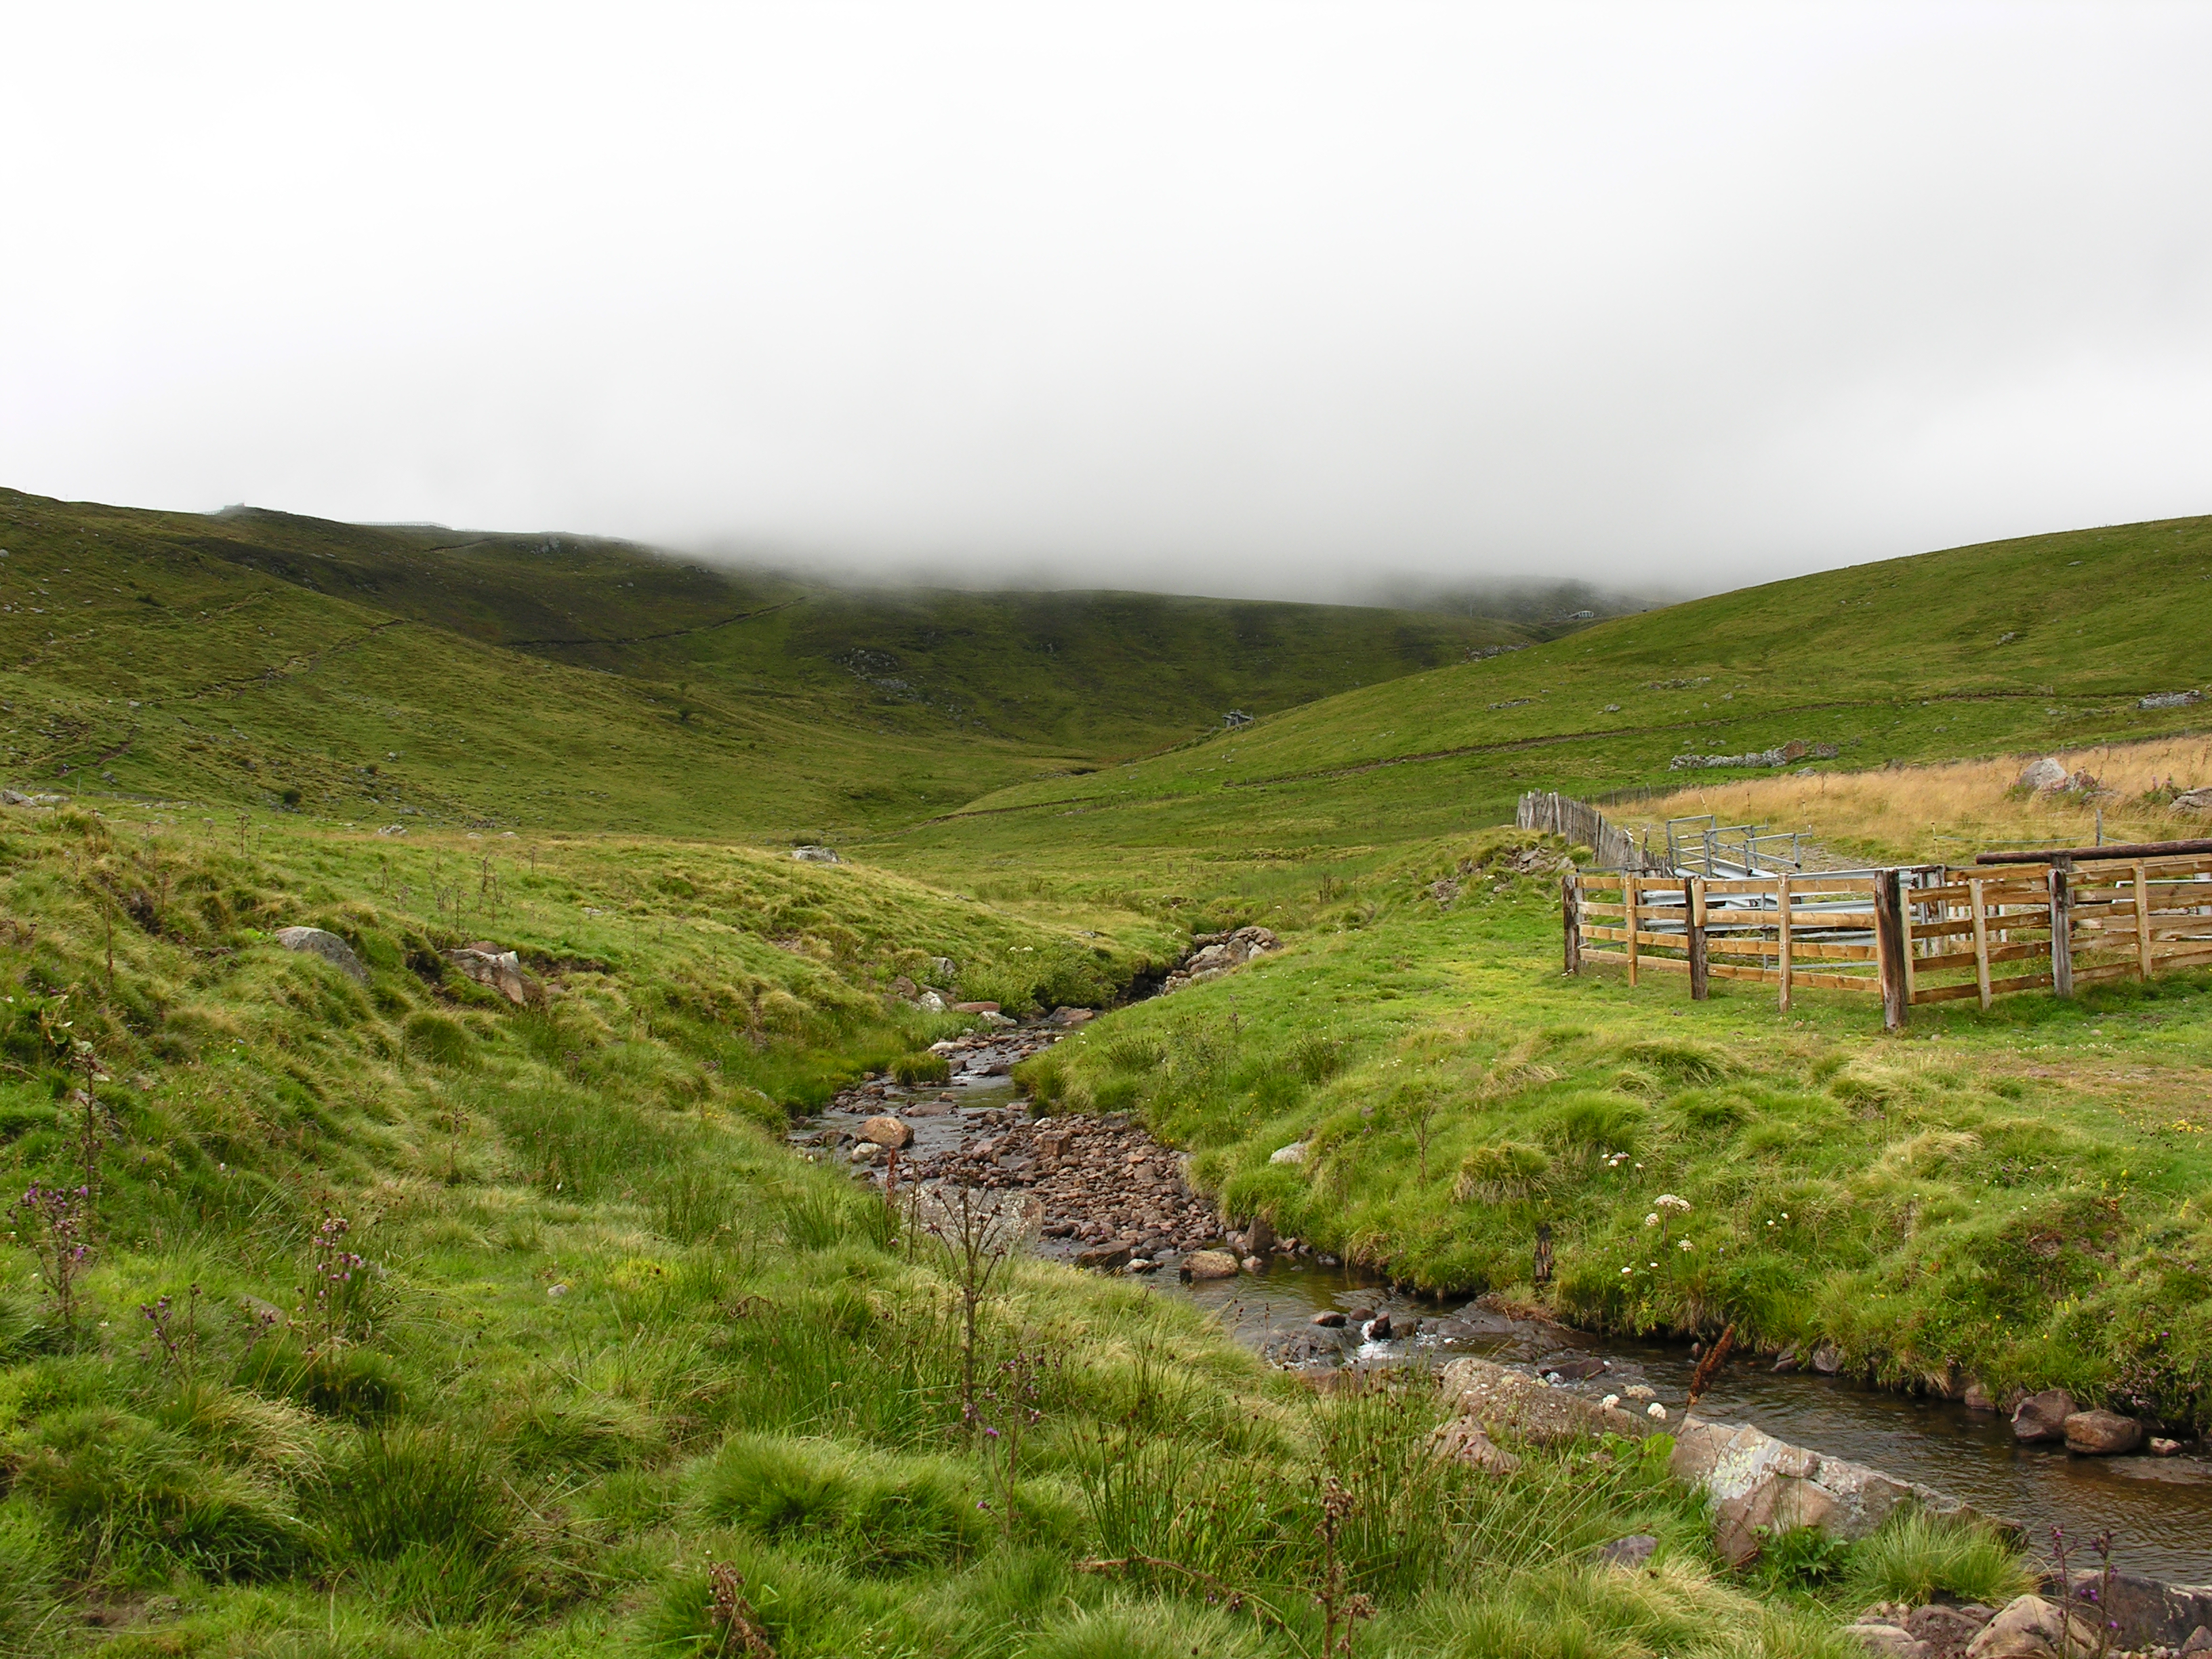
landscape, coast, grass, mountain, field, meadow, hill, valley, mountain range, france, pasture, highland, terrain, ridge, waterway, auvergne, grassland, plateau, montagne, fell, loch, cantal, rural area, geographical feature, mountainous landforms